2007–08 NHL season

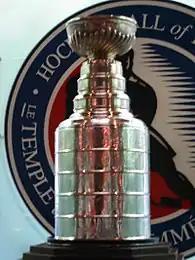
The Stanley Cup

In each round, teams competed in a best-of-seven series following a 2–2–1–1–1 format (scores in the bracket indicate the number of games won in each best-of-seven series). The team with home ice advantage played at home for games one and two (and games five and seven, if necessary), and the other team played at home for games three and four (and game six, if necessary). The top eight teams in each conference made the playoffs, with the three division winners seeded 1–3 based on regular season record, and the five remaining teams seeded 4–8.